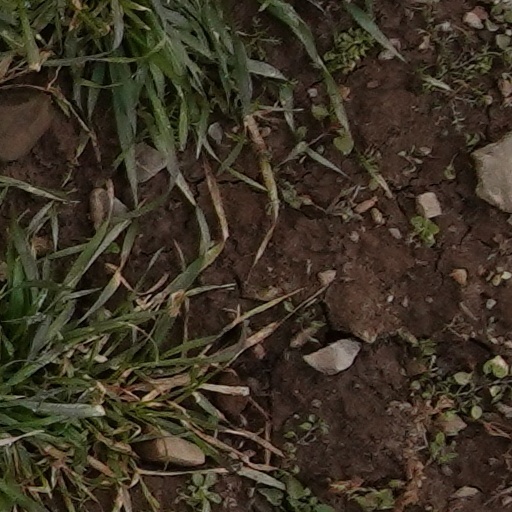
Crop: wheat